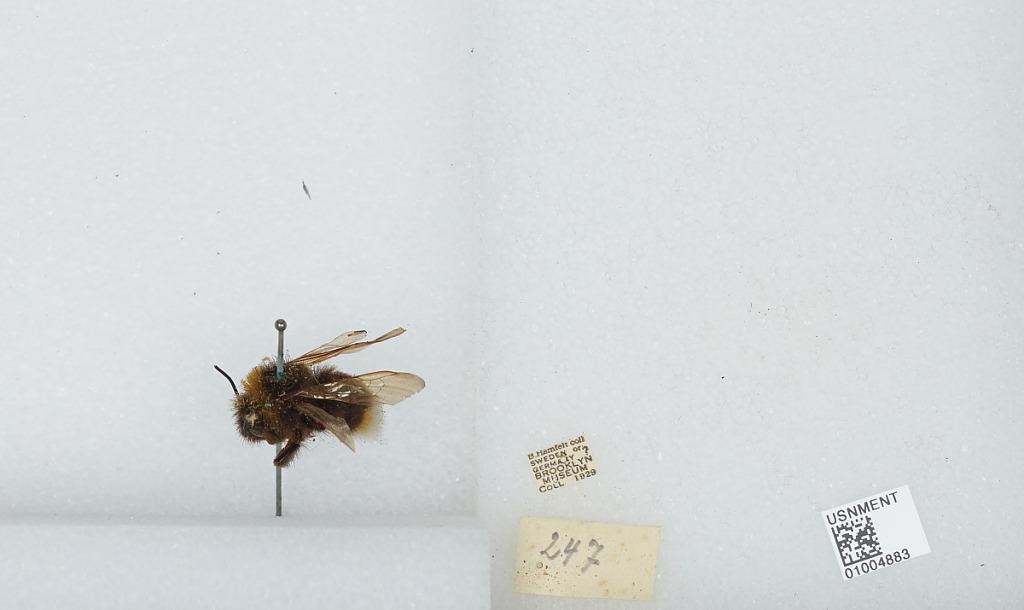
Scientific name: Bombus (Psithyrus) barbutellus (Kirby)
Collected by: B. Hamfelt
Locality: [Not Stated] Sweden or Germany